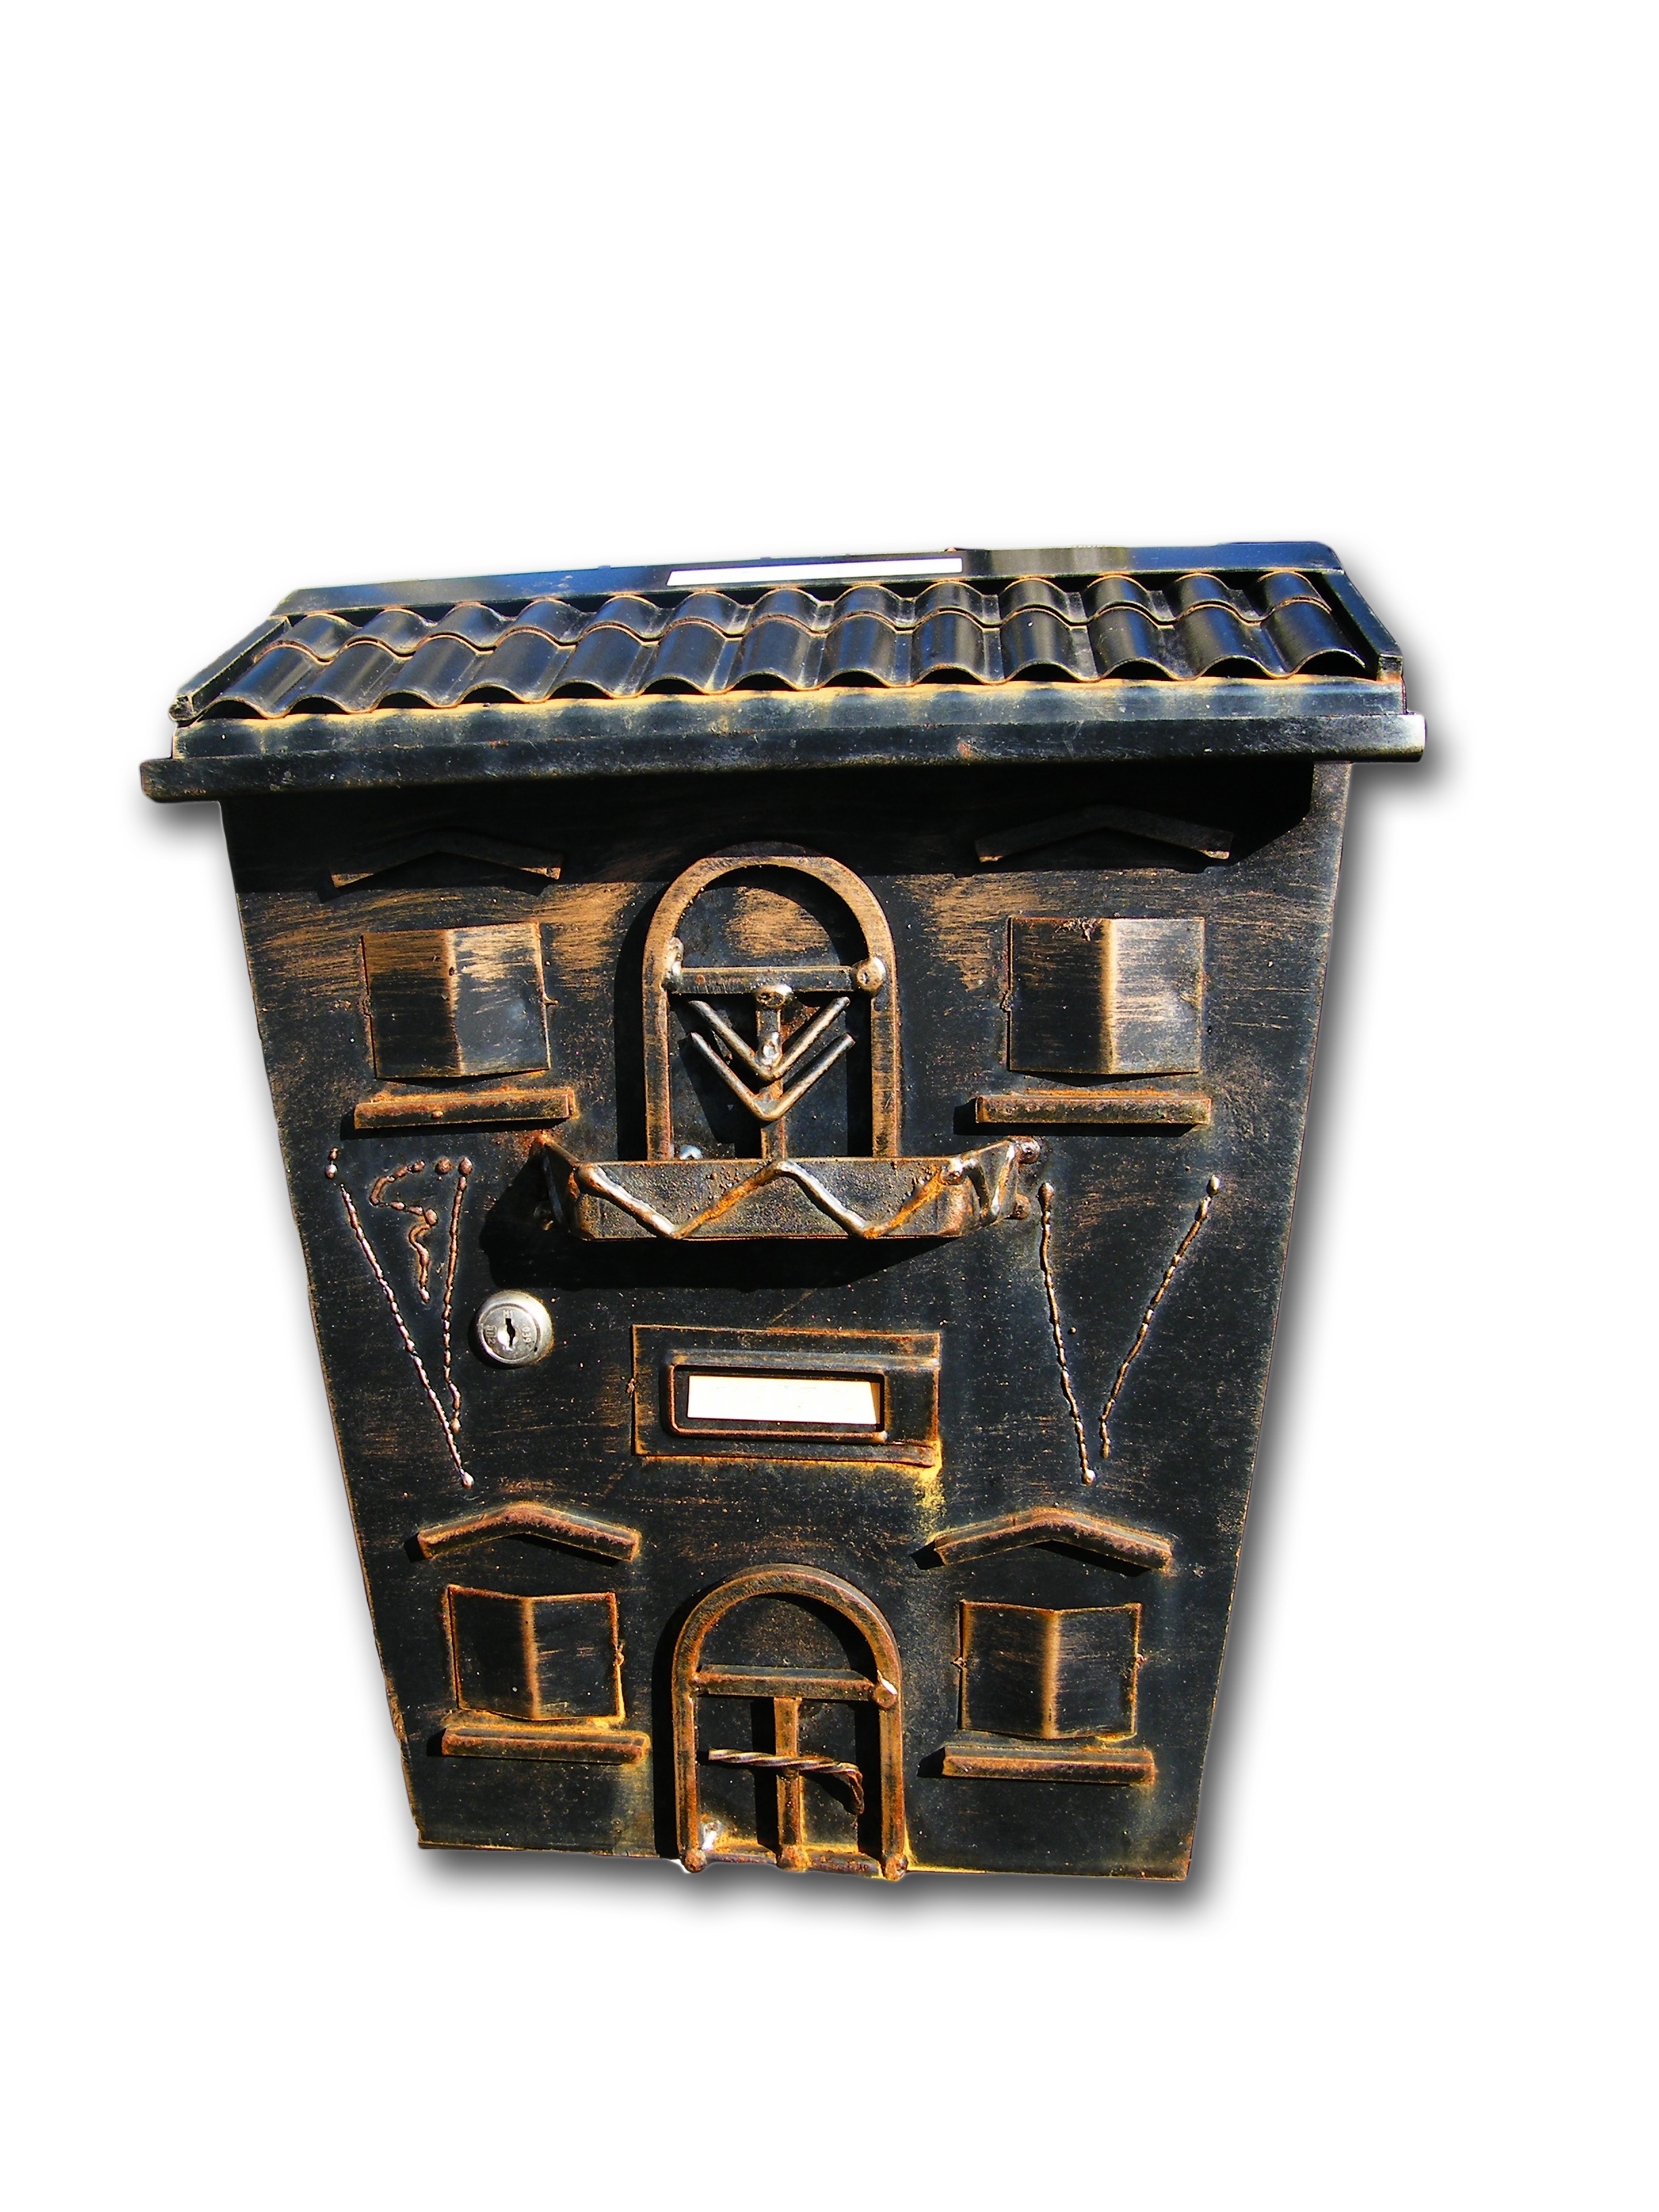
post, metal, furniture, mailbox, product, blacksmithing, send, letter boxes